Derbent

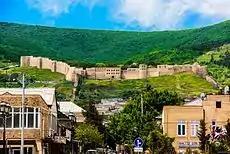
Sassanid Fortress Naryn-Kala (Derbent)

Derbent resembles a huge museum and has magnificent mountains and shore nearby, and therefore possesses much touristic potential, further increased by UNESCO's classification of the citadel, ancient city and fortress as a World Heritage Site in 2003; however, instability in the region has halted development.